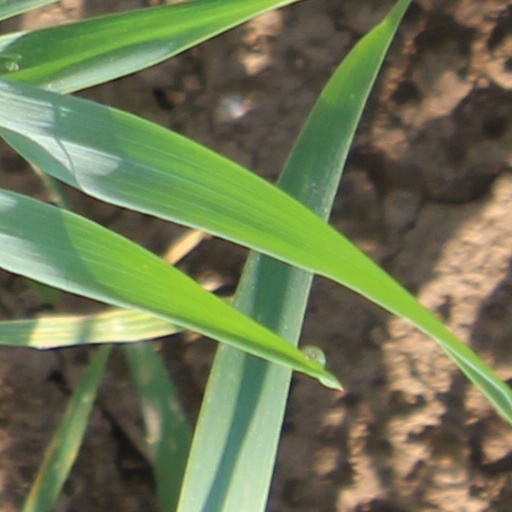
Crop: wheat